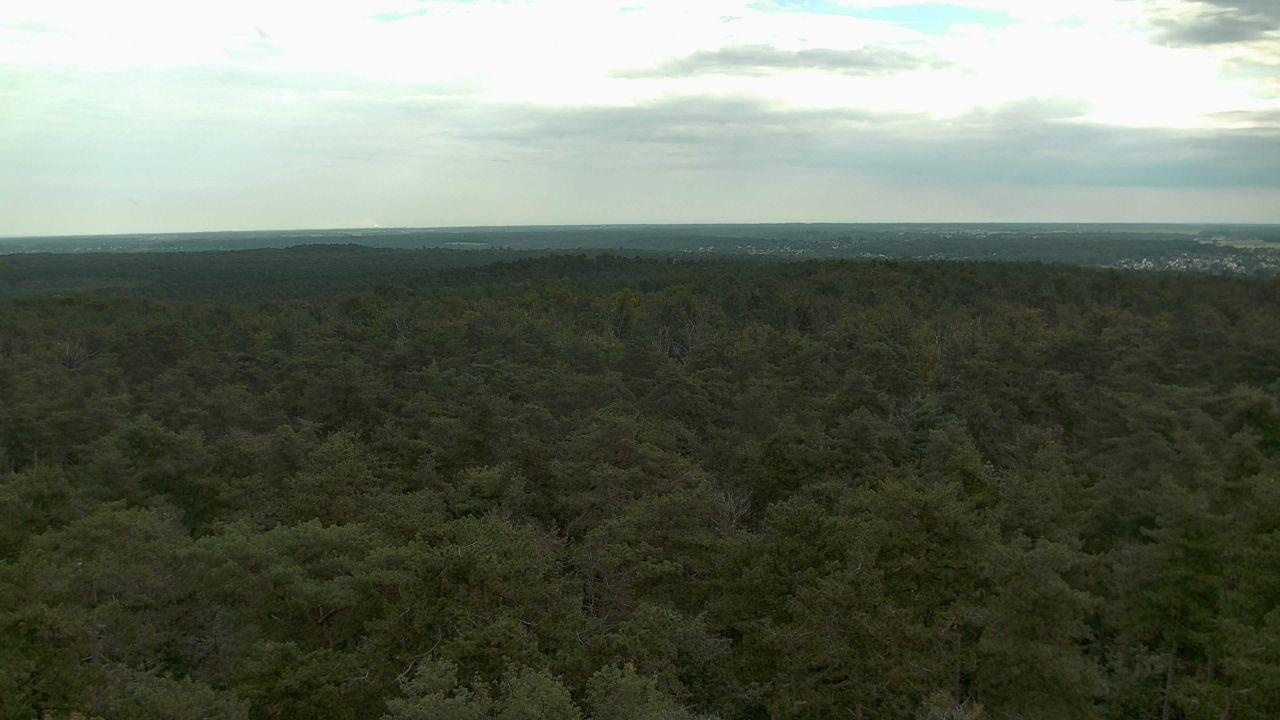
Fire: no
Smoke: yes